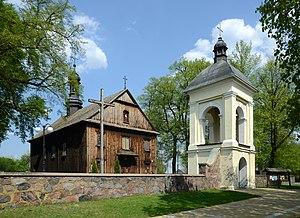
Wodynie est un village polonais de la gmina de Wiśniew dans la powiat de Siedlce de la voïvodie de Mazovie dans le centre-est de la Pologne.